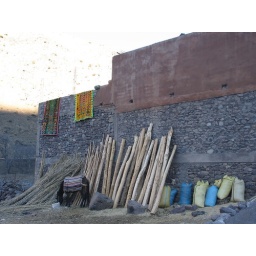
Those are birds in the sky